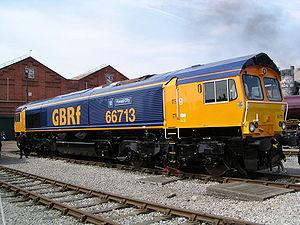
La Classe 66/7 est une sous-série de la Classe 66 des chemins de fer britanniques comprenant des locomotives exploitées par GB Railfreight. GBRf fut la troisième entreprise ferroviaire à commander des locomotives diesel classe 66 après EWS et Freightliner.
GB Railfreight est une entreprise ferroviaire britannique spécialisée dans le transport de fret. C'était une filiale du groupe First, mais maintenant est placée sous le groupe EuroTunnel.